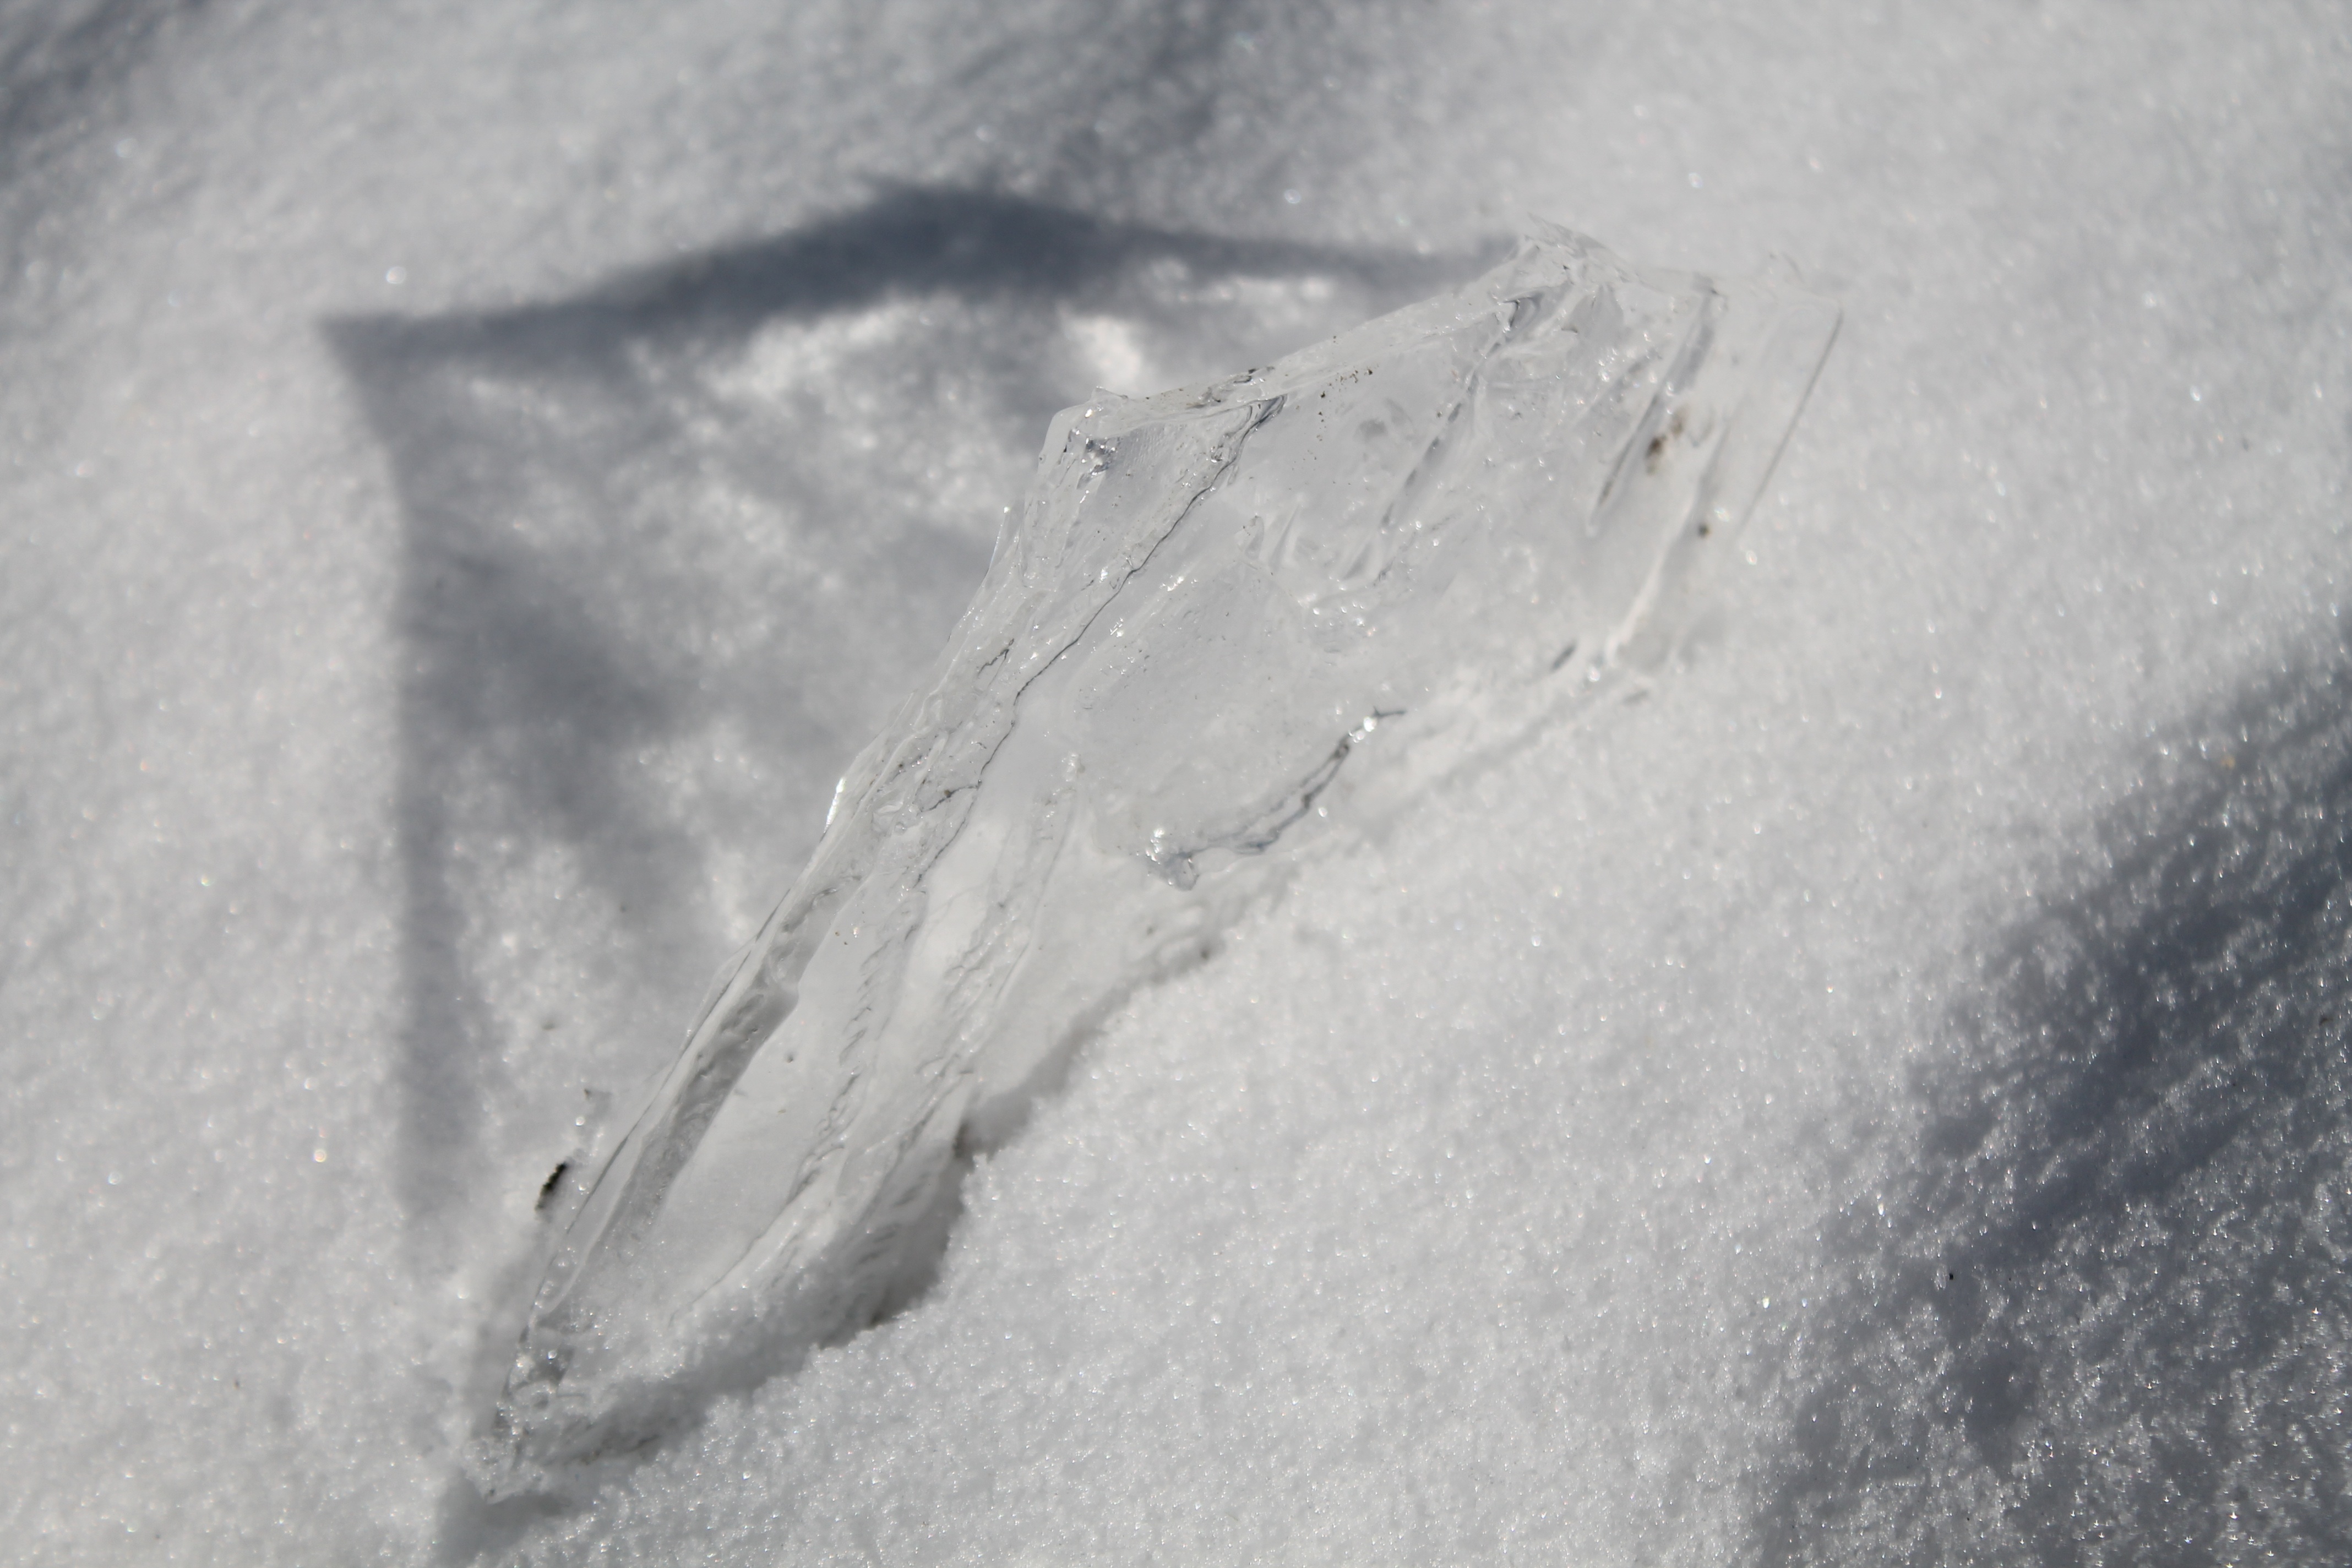
nature, snow, cold, winter, sun, white, frost, ice, weather, frozen, season, sparkle, close up, iced, blizzard, crystal, winter dream, freezing, geological phenomenon, winter storm